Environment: real
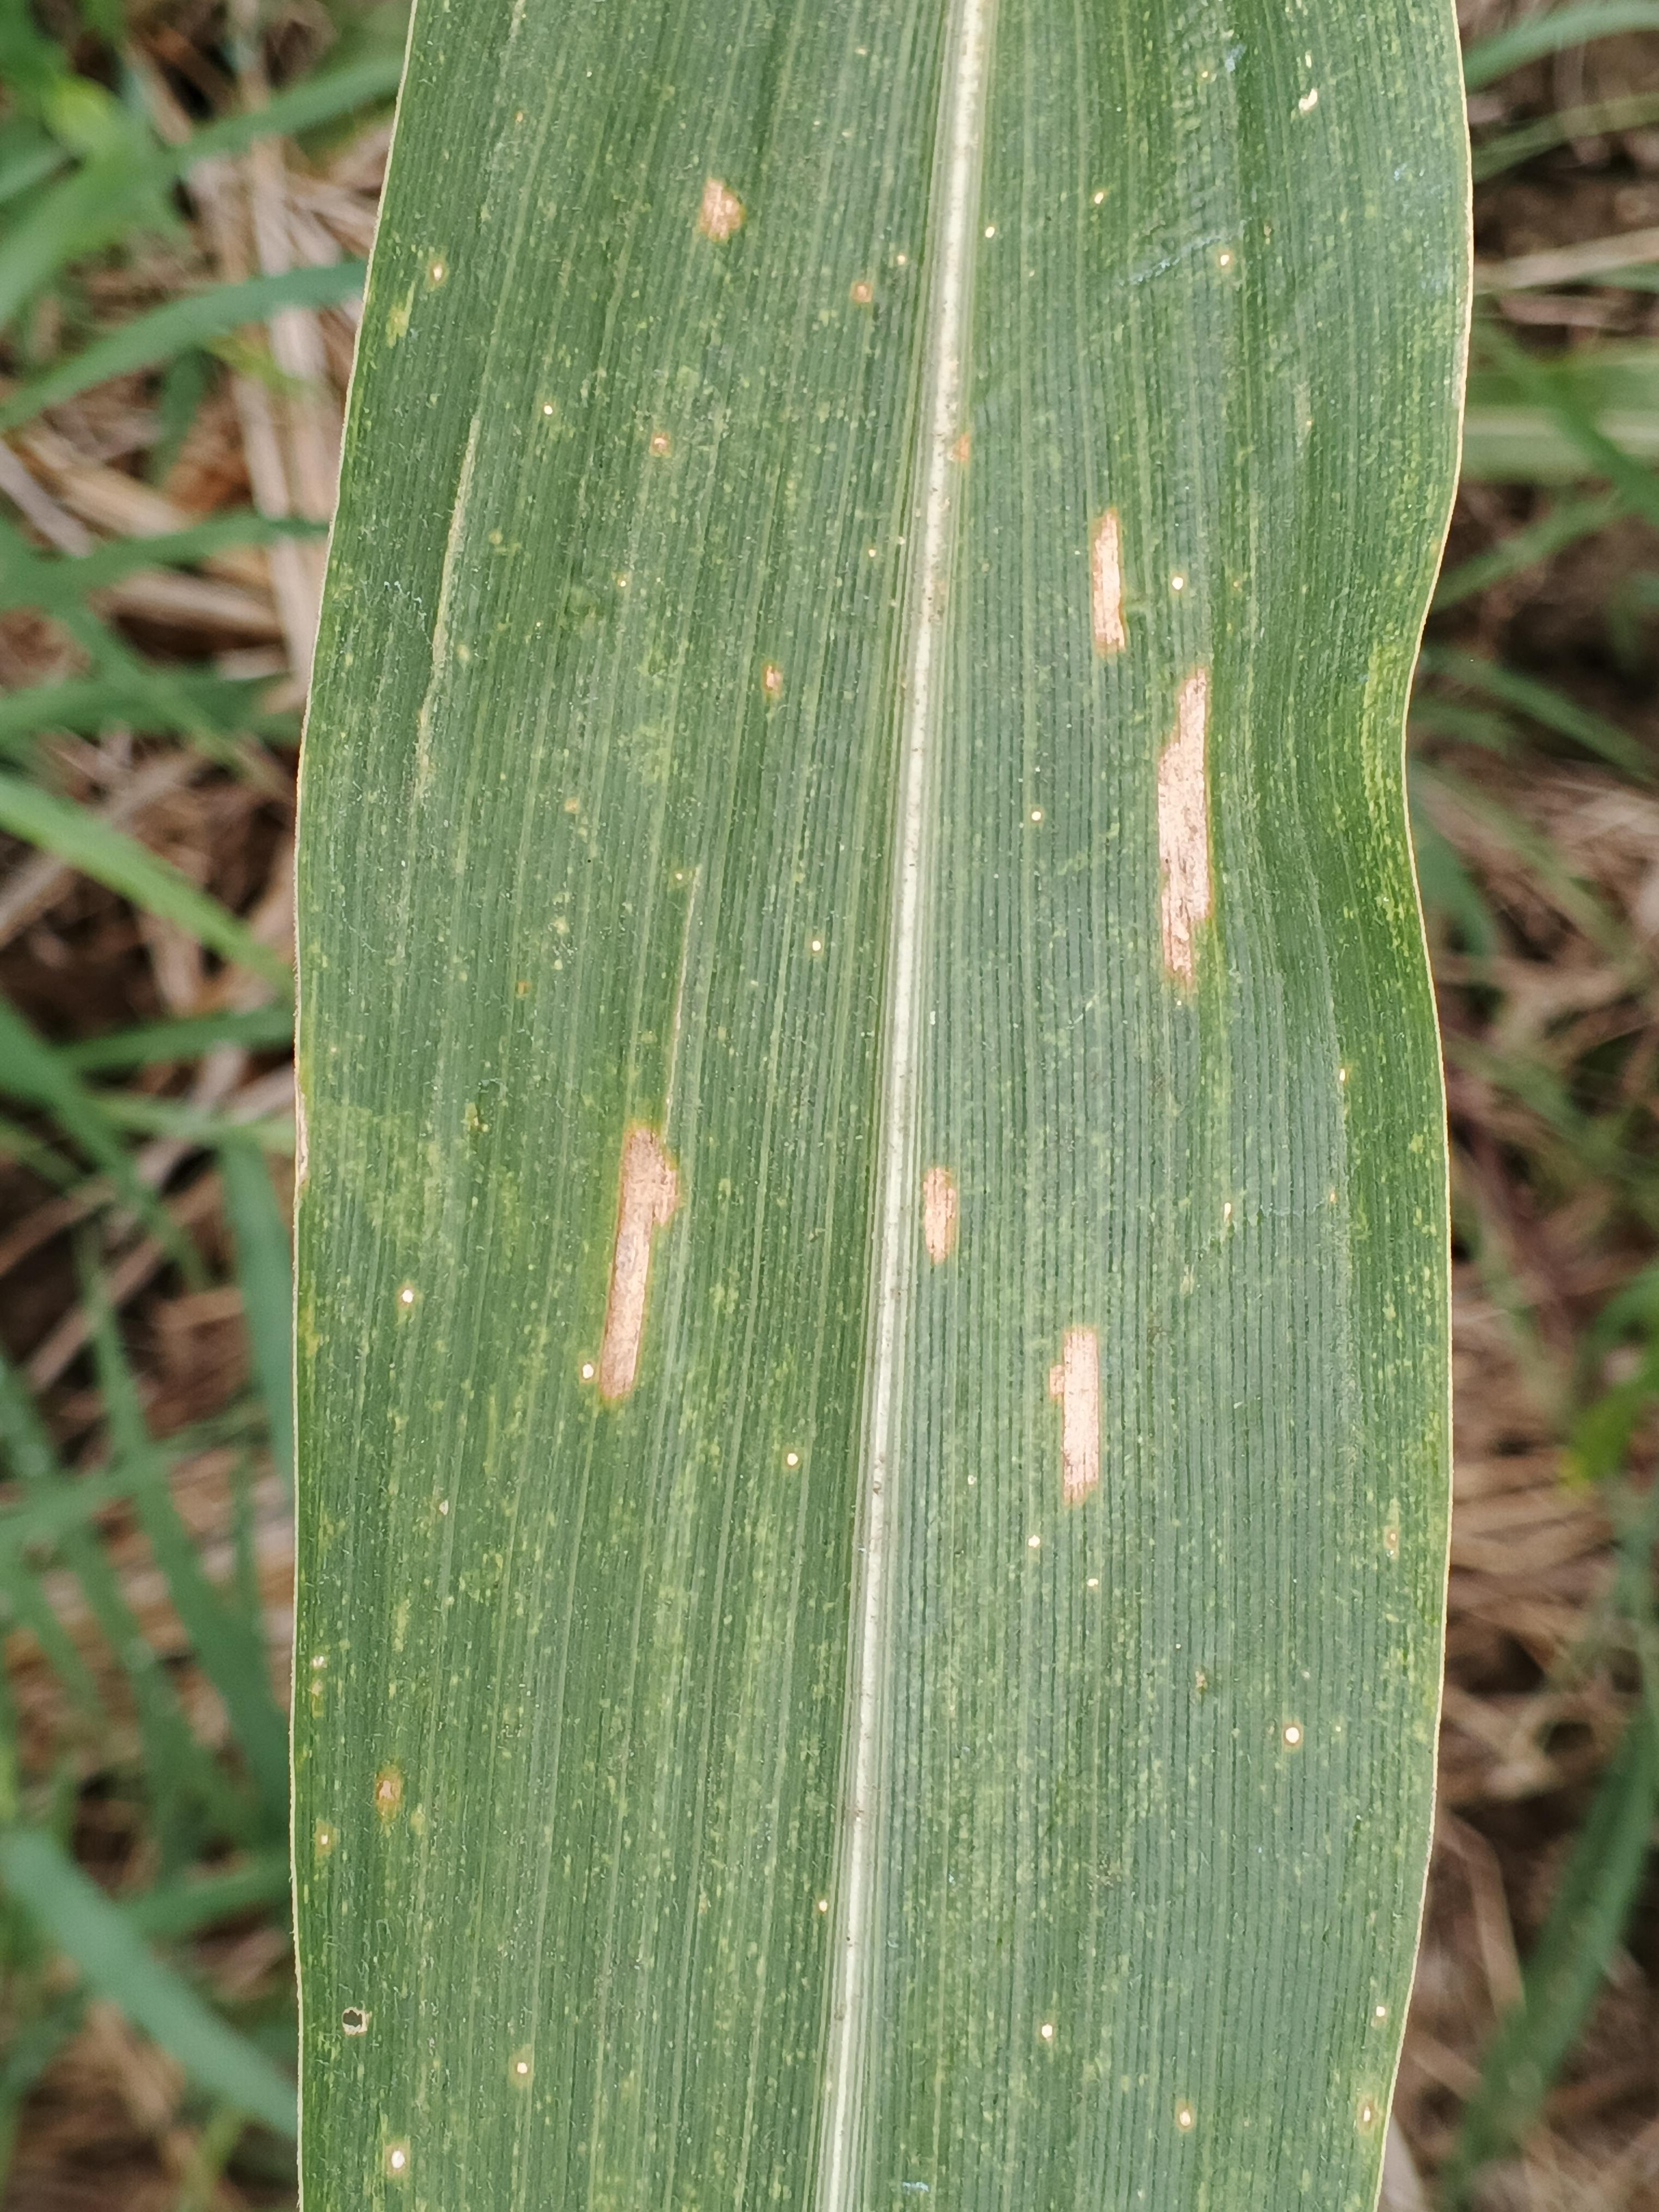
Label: gray_leaf_spot